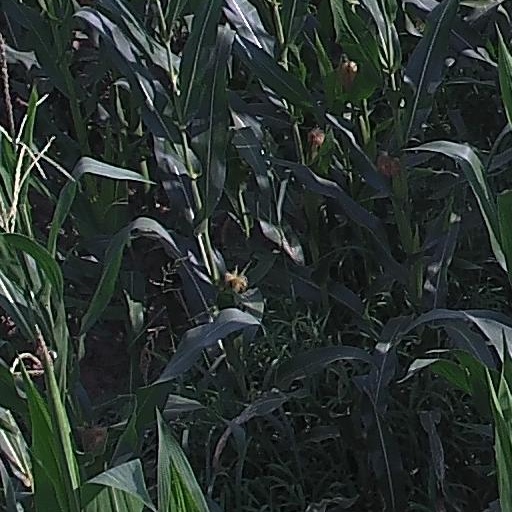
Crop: maize; corn